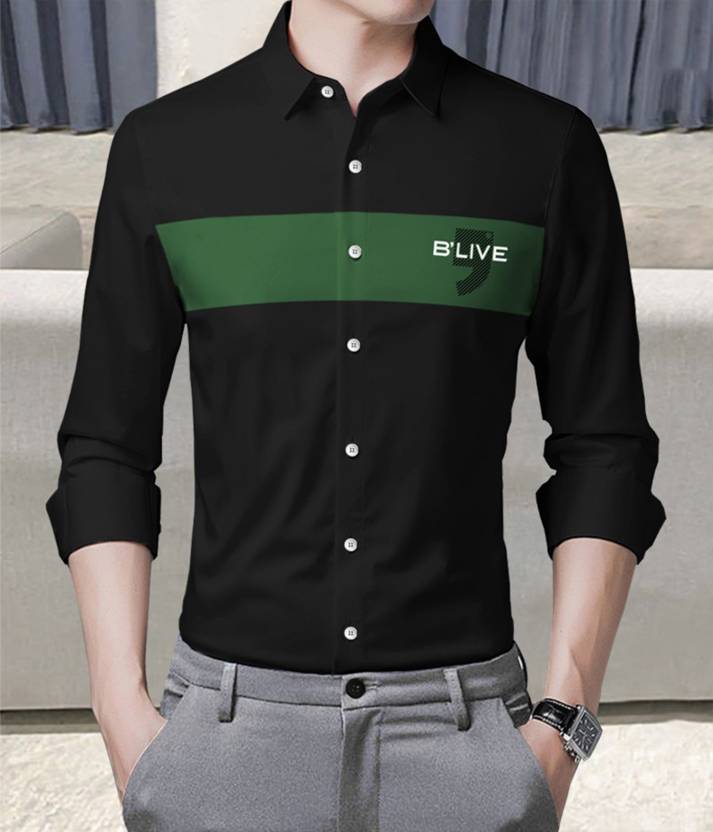
Product: Men Regular Fit Color Block Casual Shirt
Price: ₹349
Colors: Dark Green and  Black
Pattern: Color Block
Description: Blive High quality premium Full sleeves printed Shirt direct from the manufacturers.Gives you a clean and classy look while also making you feel comfortable.Trusted brand online and no compromise on quality.